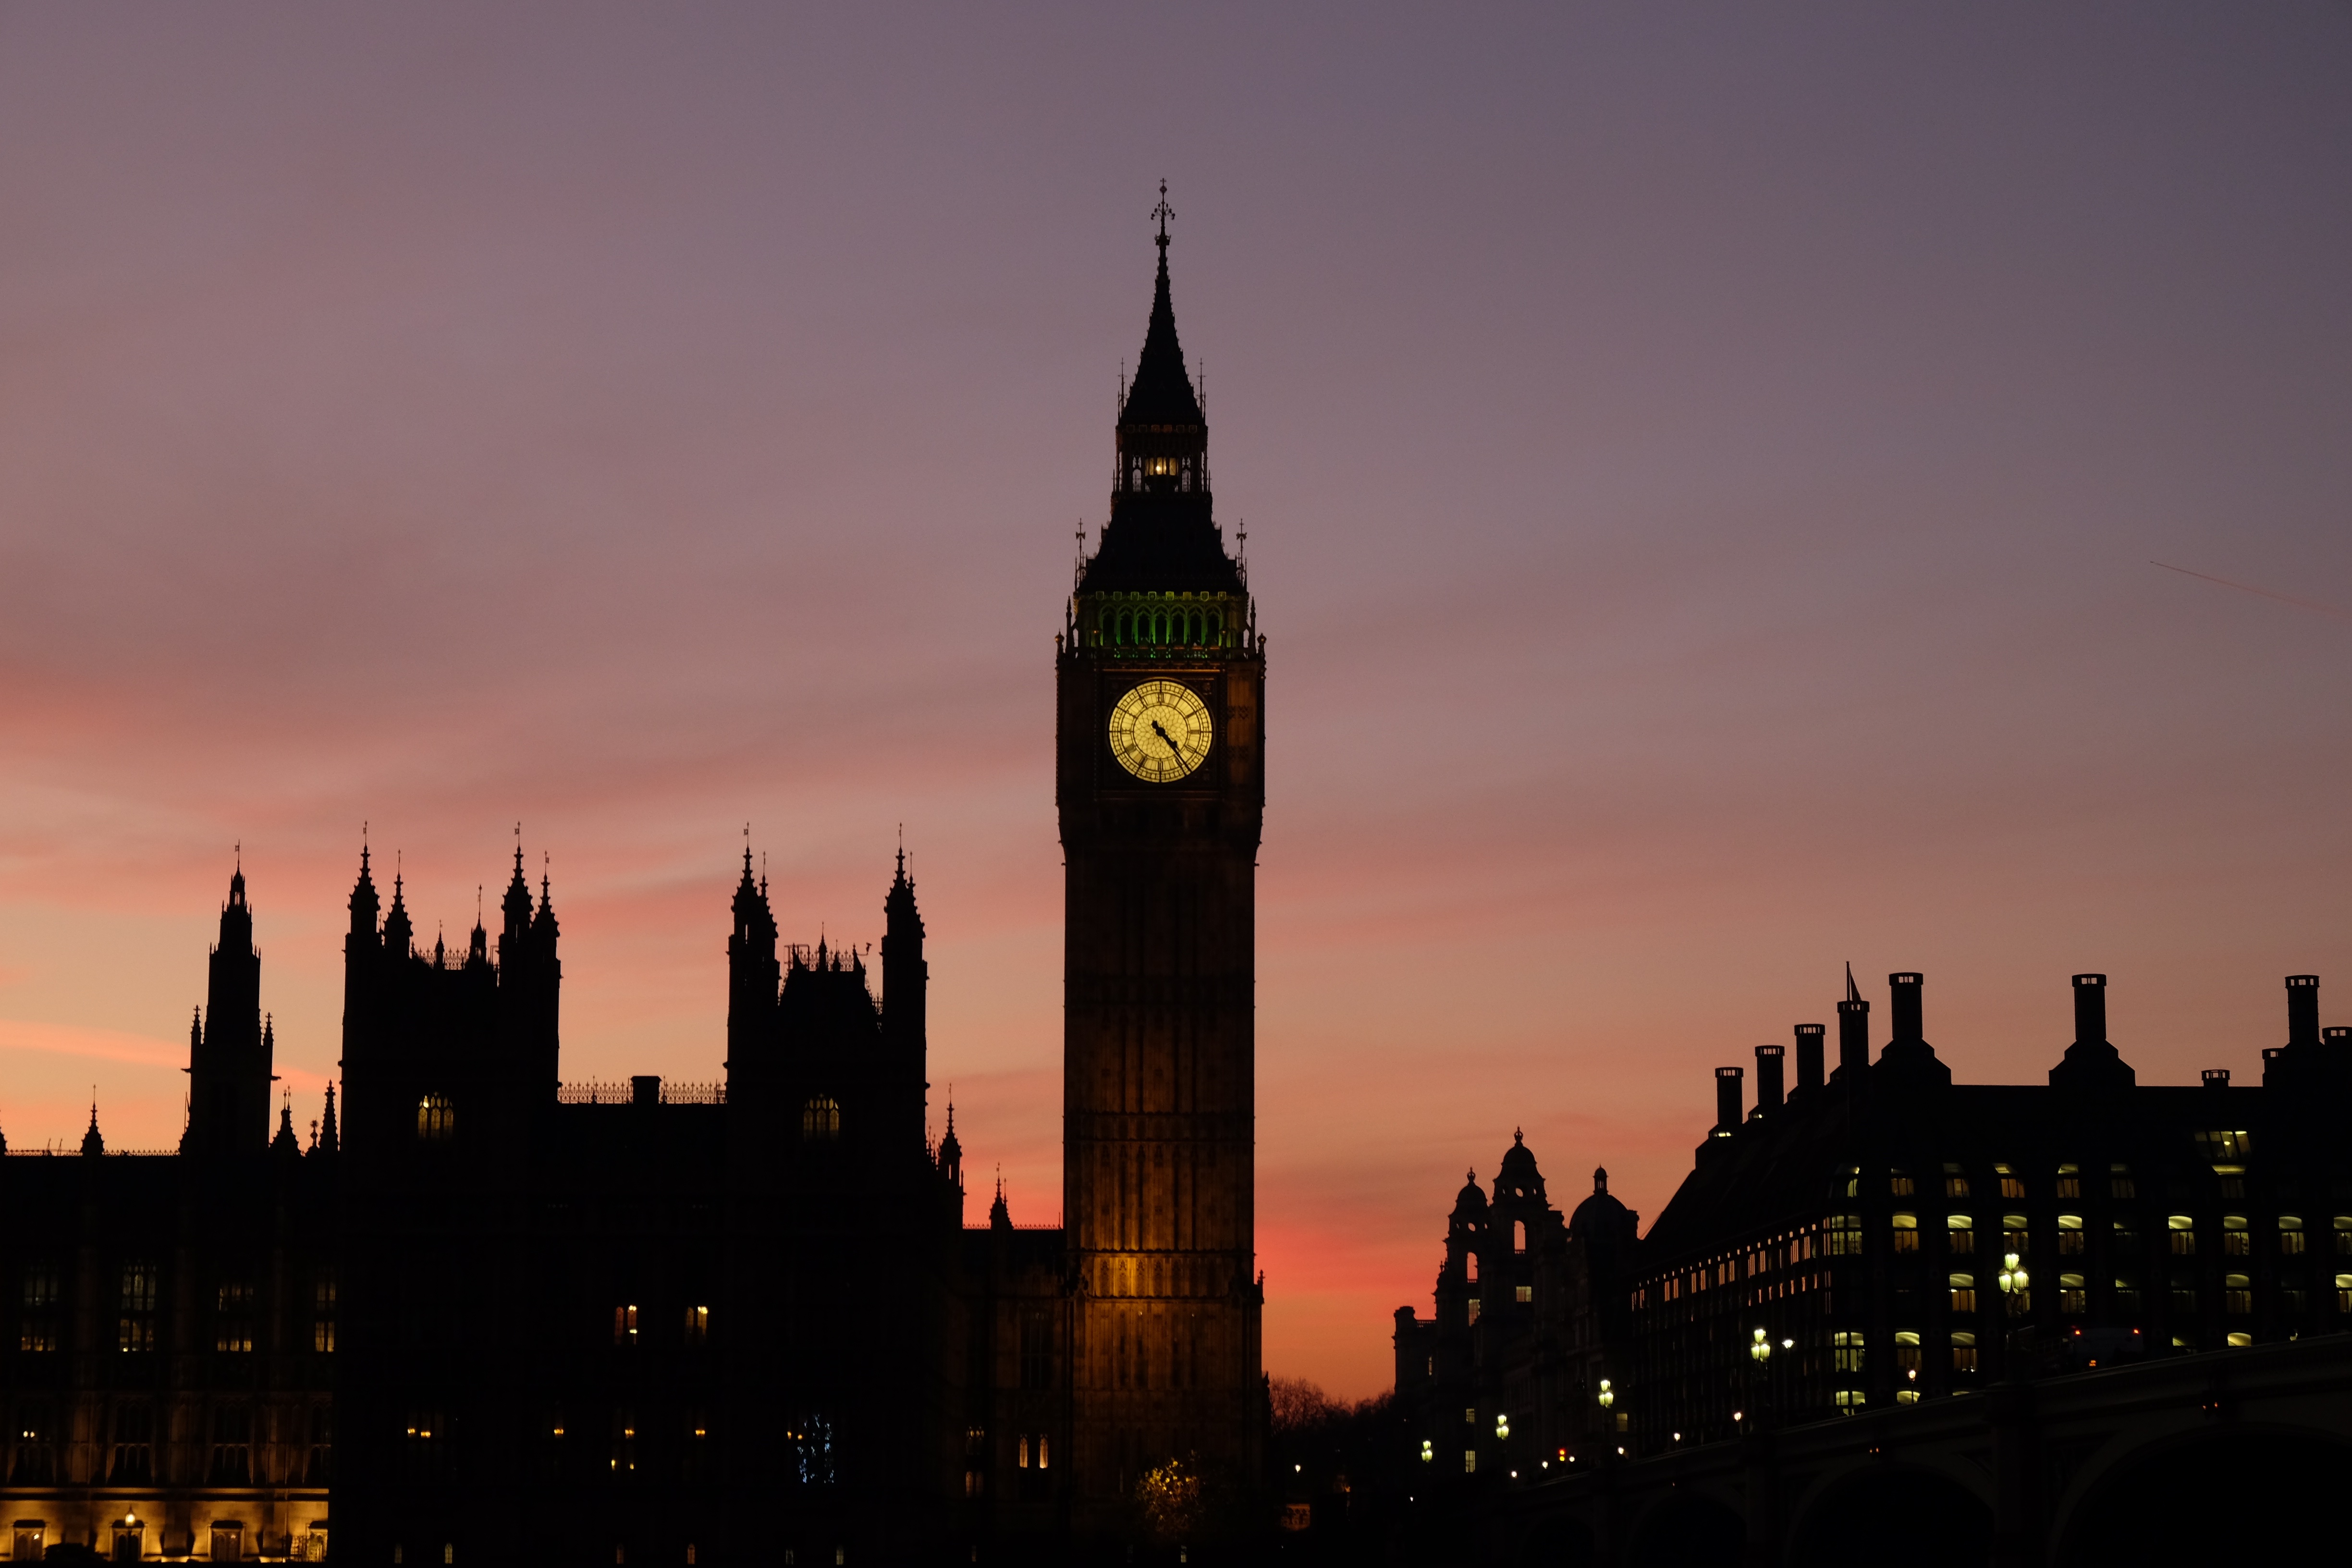
sunset, skyline, night, city, skyscraper, cityscape, dusk, evening, tower, landmark, spire, metropolis, human settlement